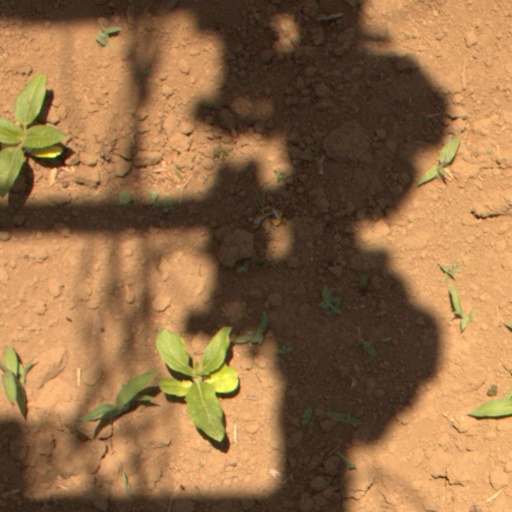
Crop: Jerusalem artichoke